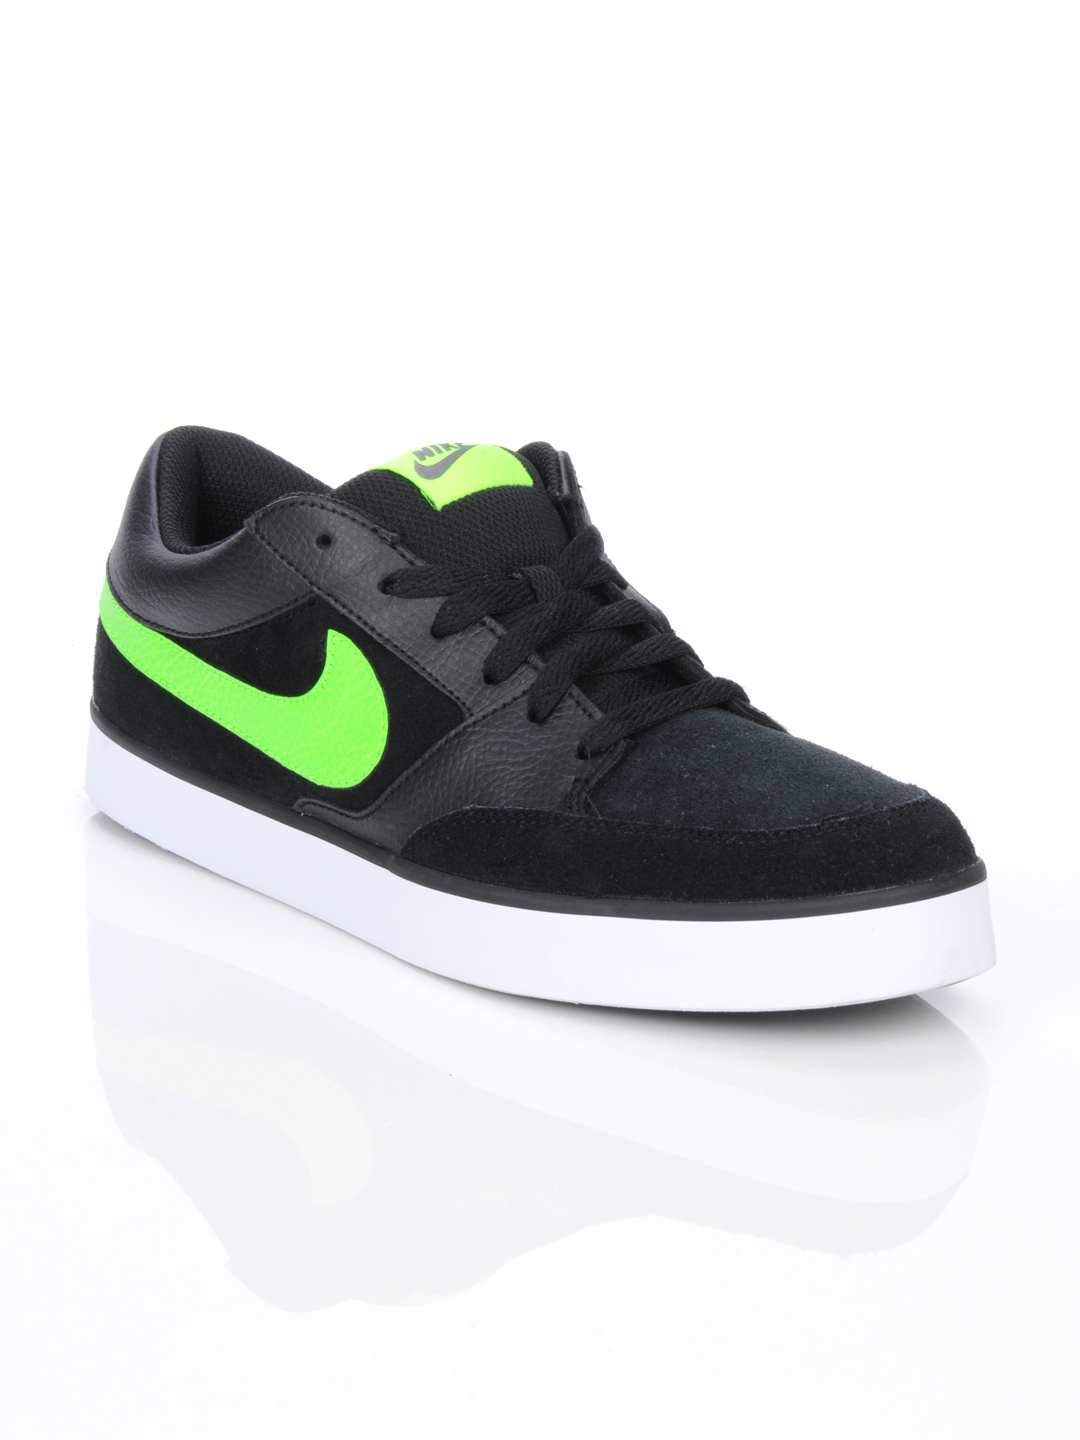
Nike Men Avid Black Shoes
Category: Footwear / Shoes / Casual Shoes
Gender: Men
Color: Black
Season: Summer 2012
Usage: Casual